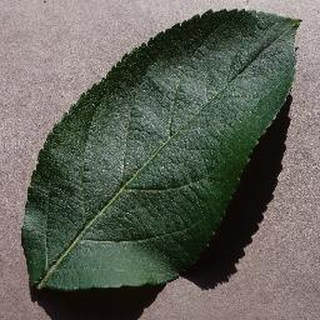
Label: healthy_apple